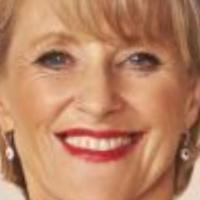
Age group: age 56-65